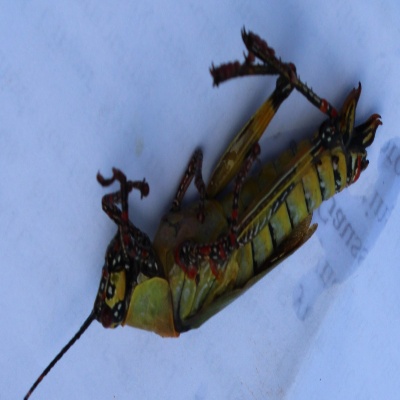
Crop: Maize
Condition: grasshoper